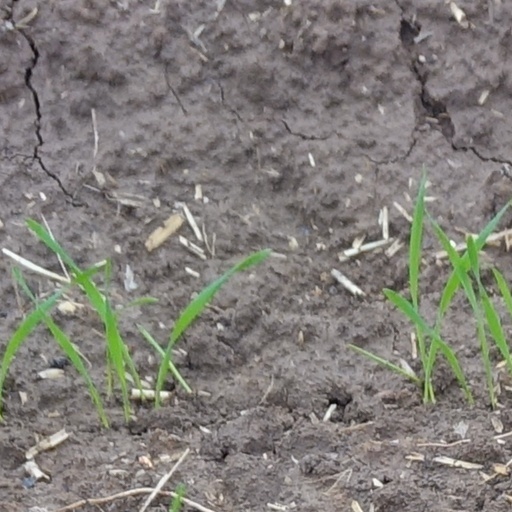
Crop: wheat